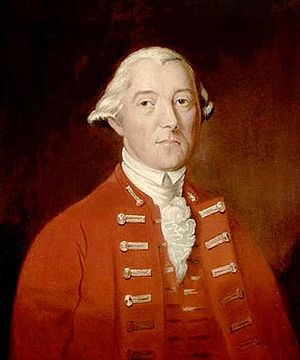
Invasionen af Canada (1775) / Carletons modoffensiv
Guy Carleton
Invasionen af Canada i 1775 var det første store militære initiativ, som Den kontinentale hær iværksatte under den amerikanske uafhængighedskrig. En ekspedition forlod Fort Ticonderoga i New York, USA under Richard Montgomery hvorefter den belejrede og erobrede Fort Saint-Jean i Quebec, Canada, og var tæt på at tage den britiske general Guy Carleton til fange, da man erobrede Montreal. Den anden ekspedition forlod Cambridge, Massachusetts under Benedict Arnold og rykkede med stort besvær gennem vildnisset i Maine til Quebec. De to styrker forenedes der, men blev besejret i Slaget ved Quebec i december 1775.